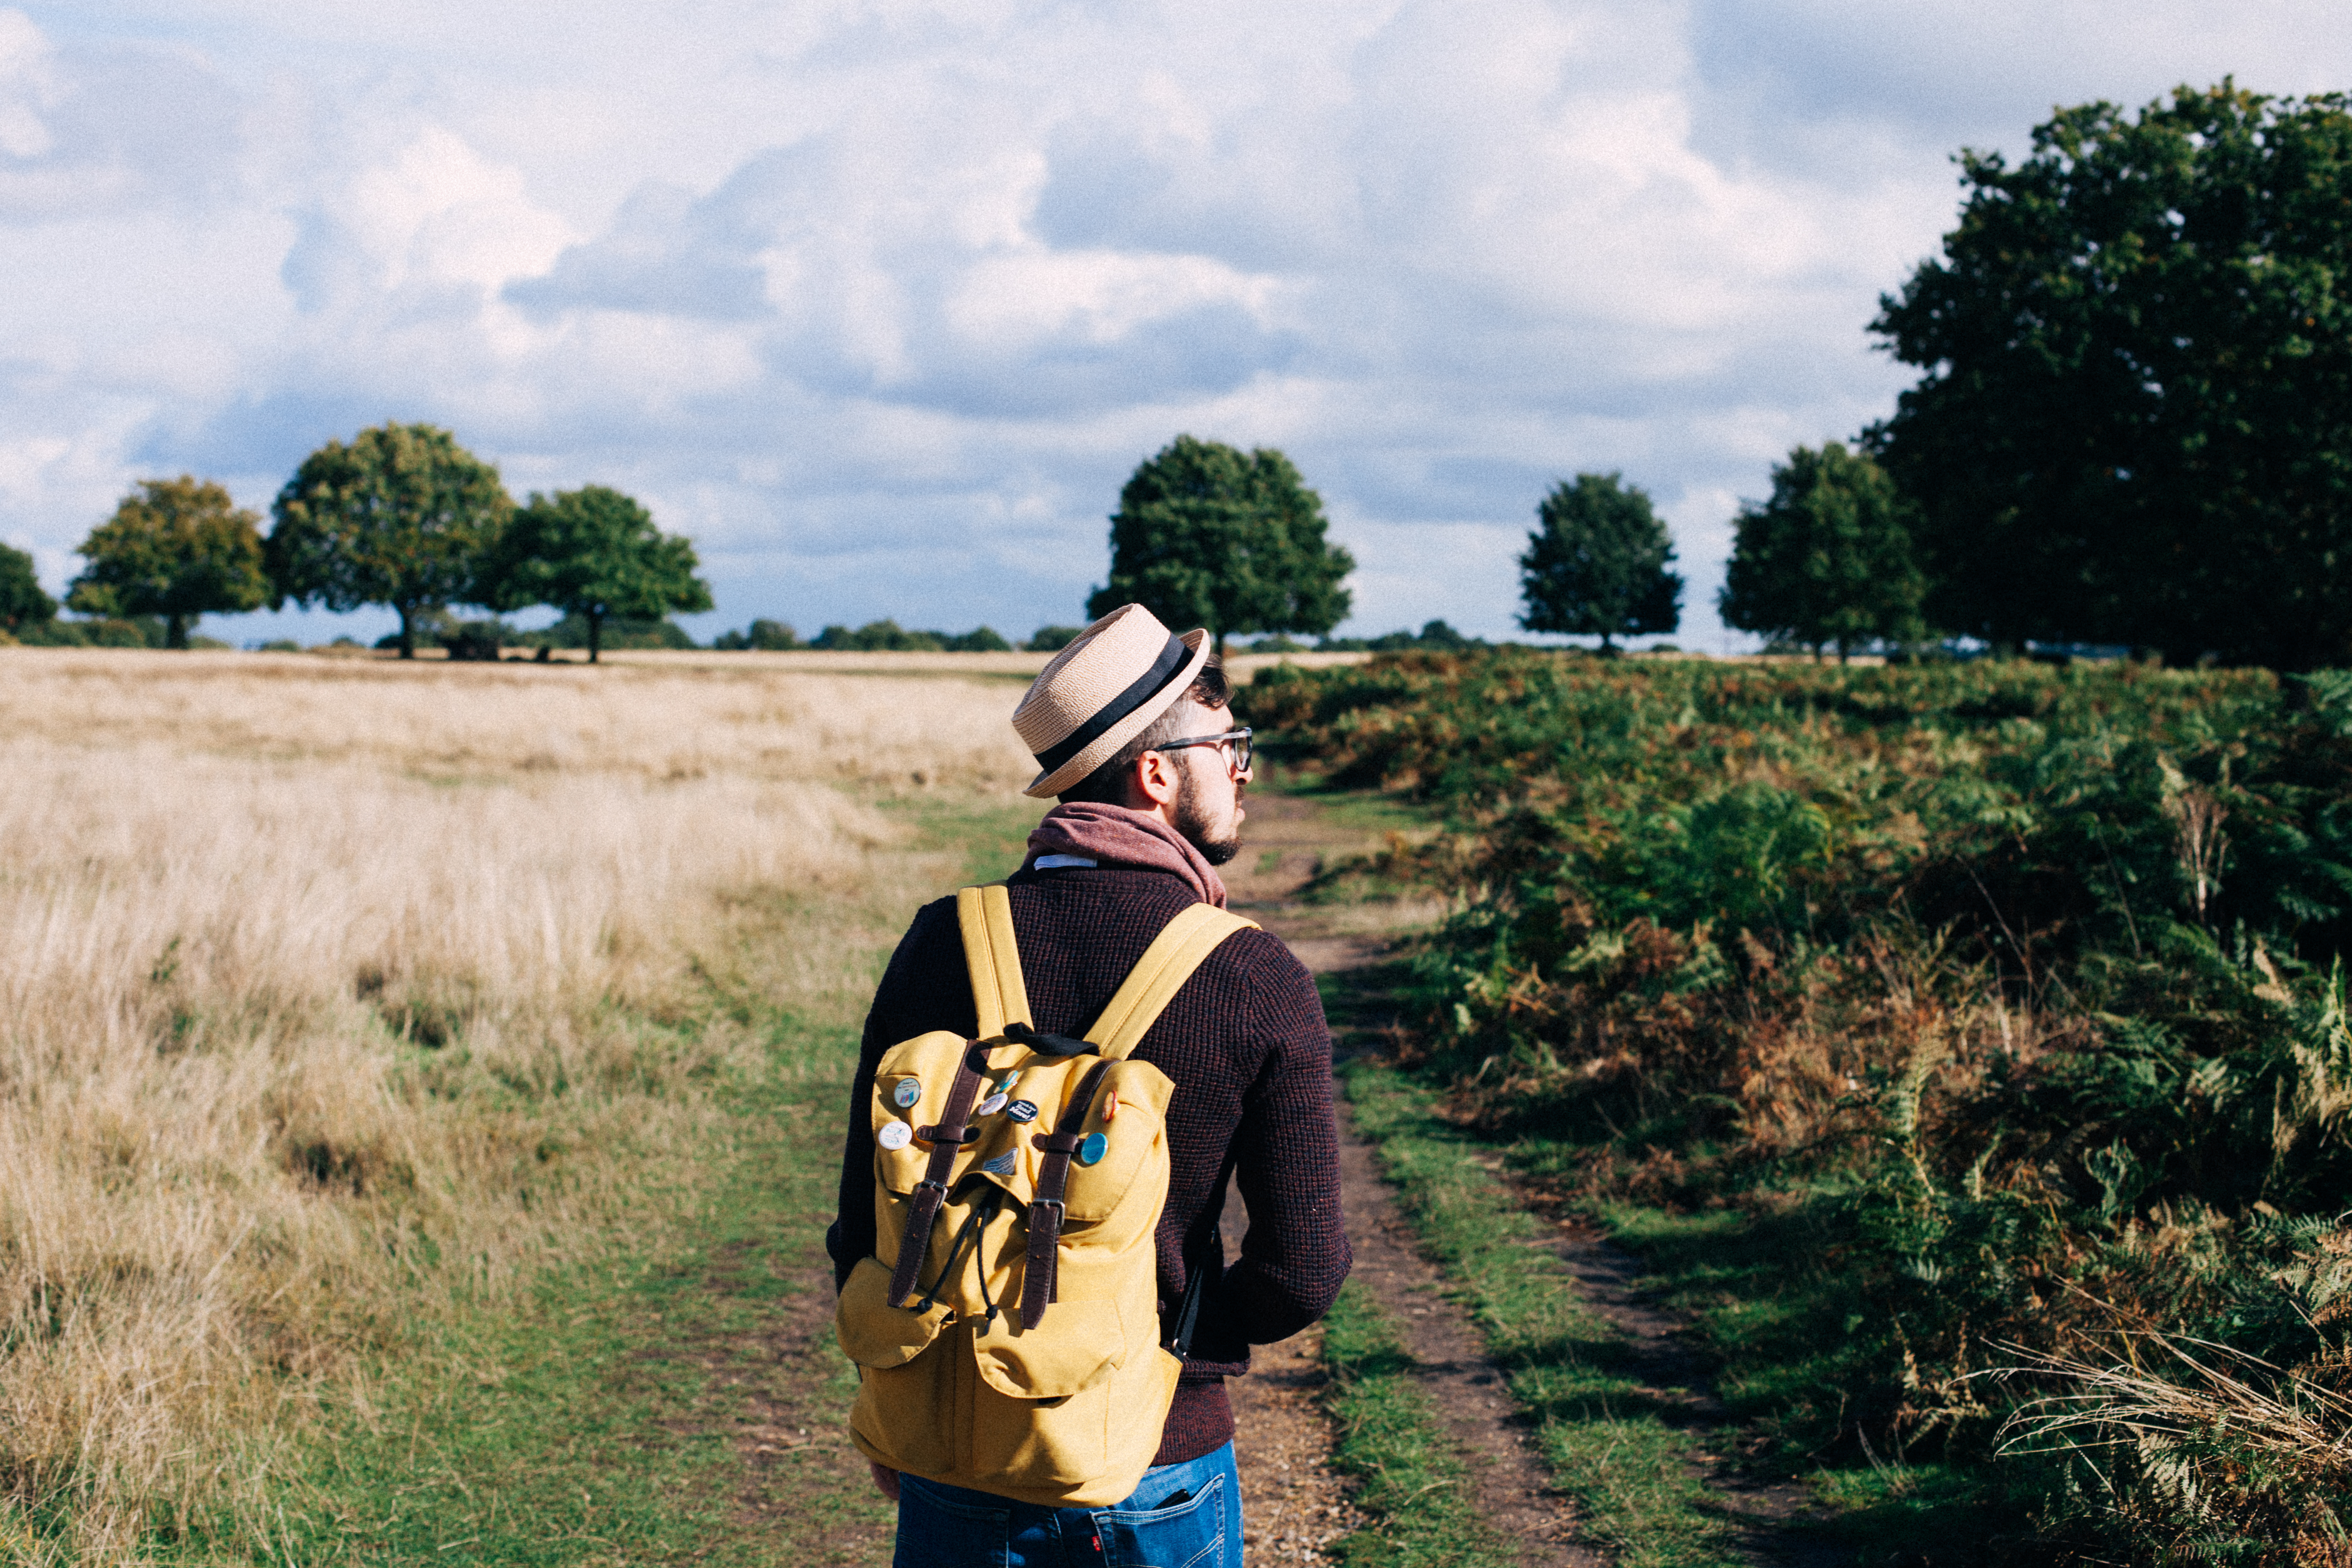
man, landscape, tree, grass, walking, people, field, countryside, flower, summer, travel, agriculture, leisure, outdoors, vegetation, wear, adult, traveller, rural area, cropland, unpaved pathway